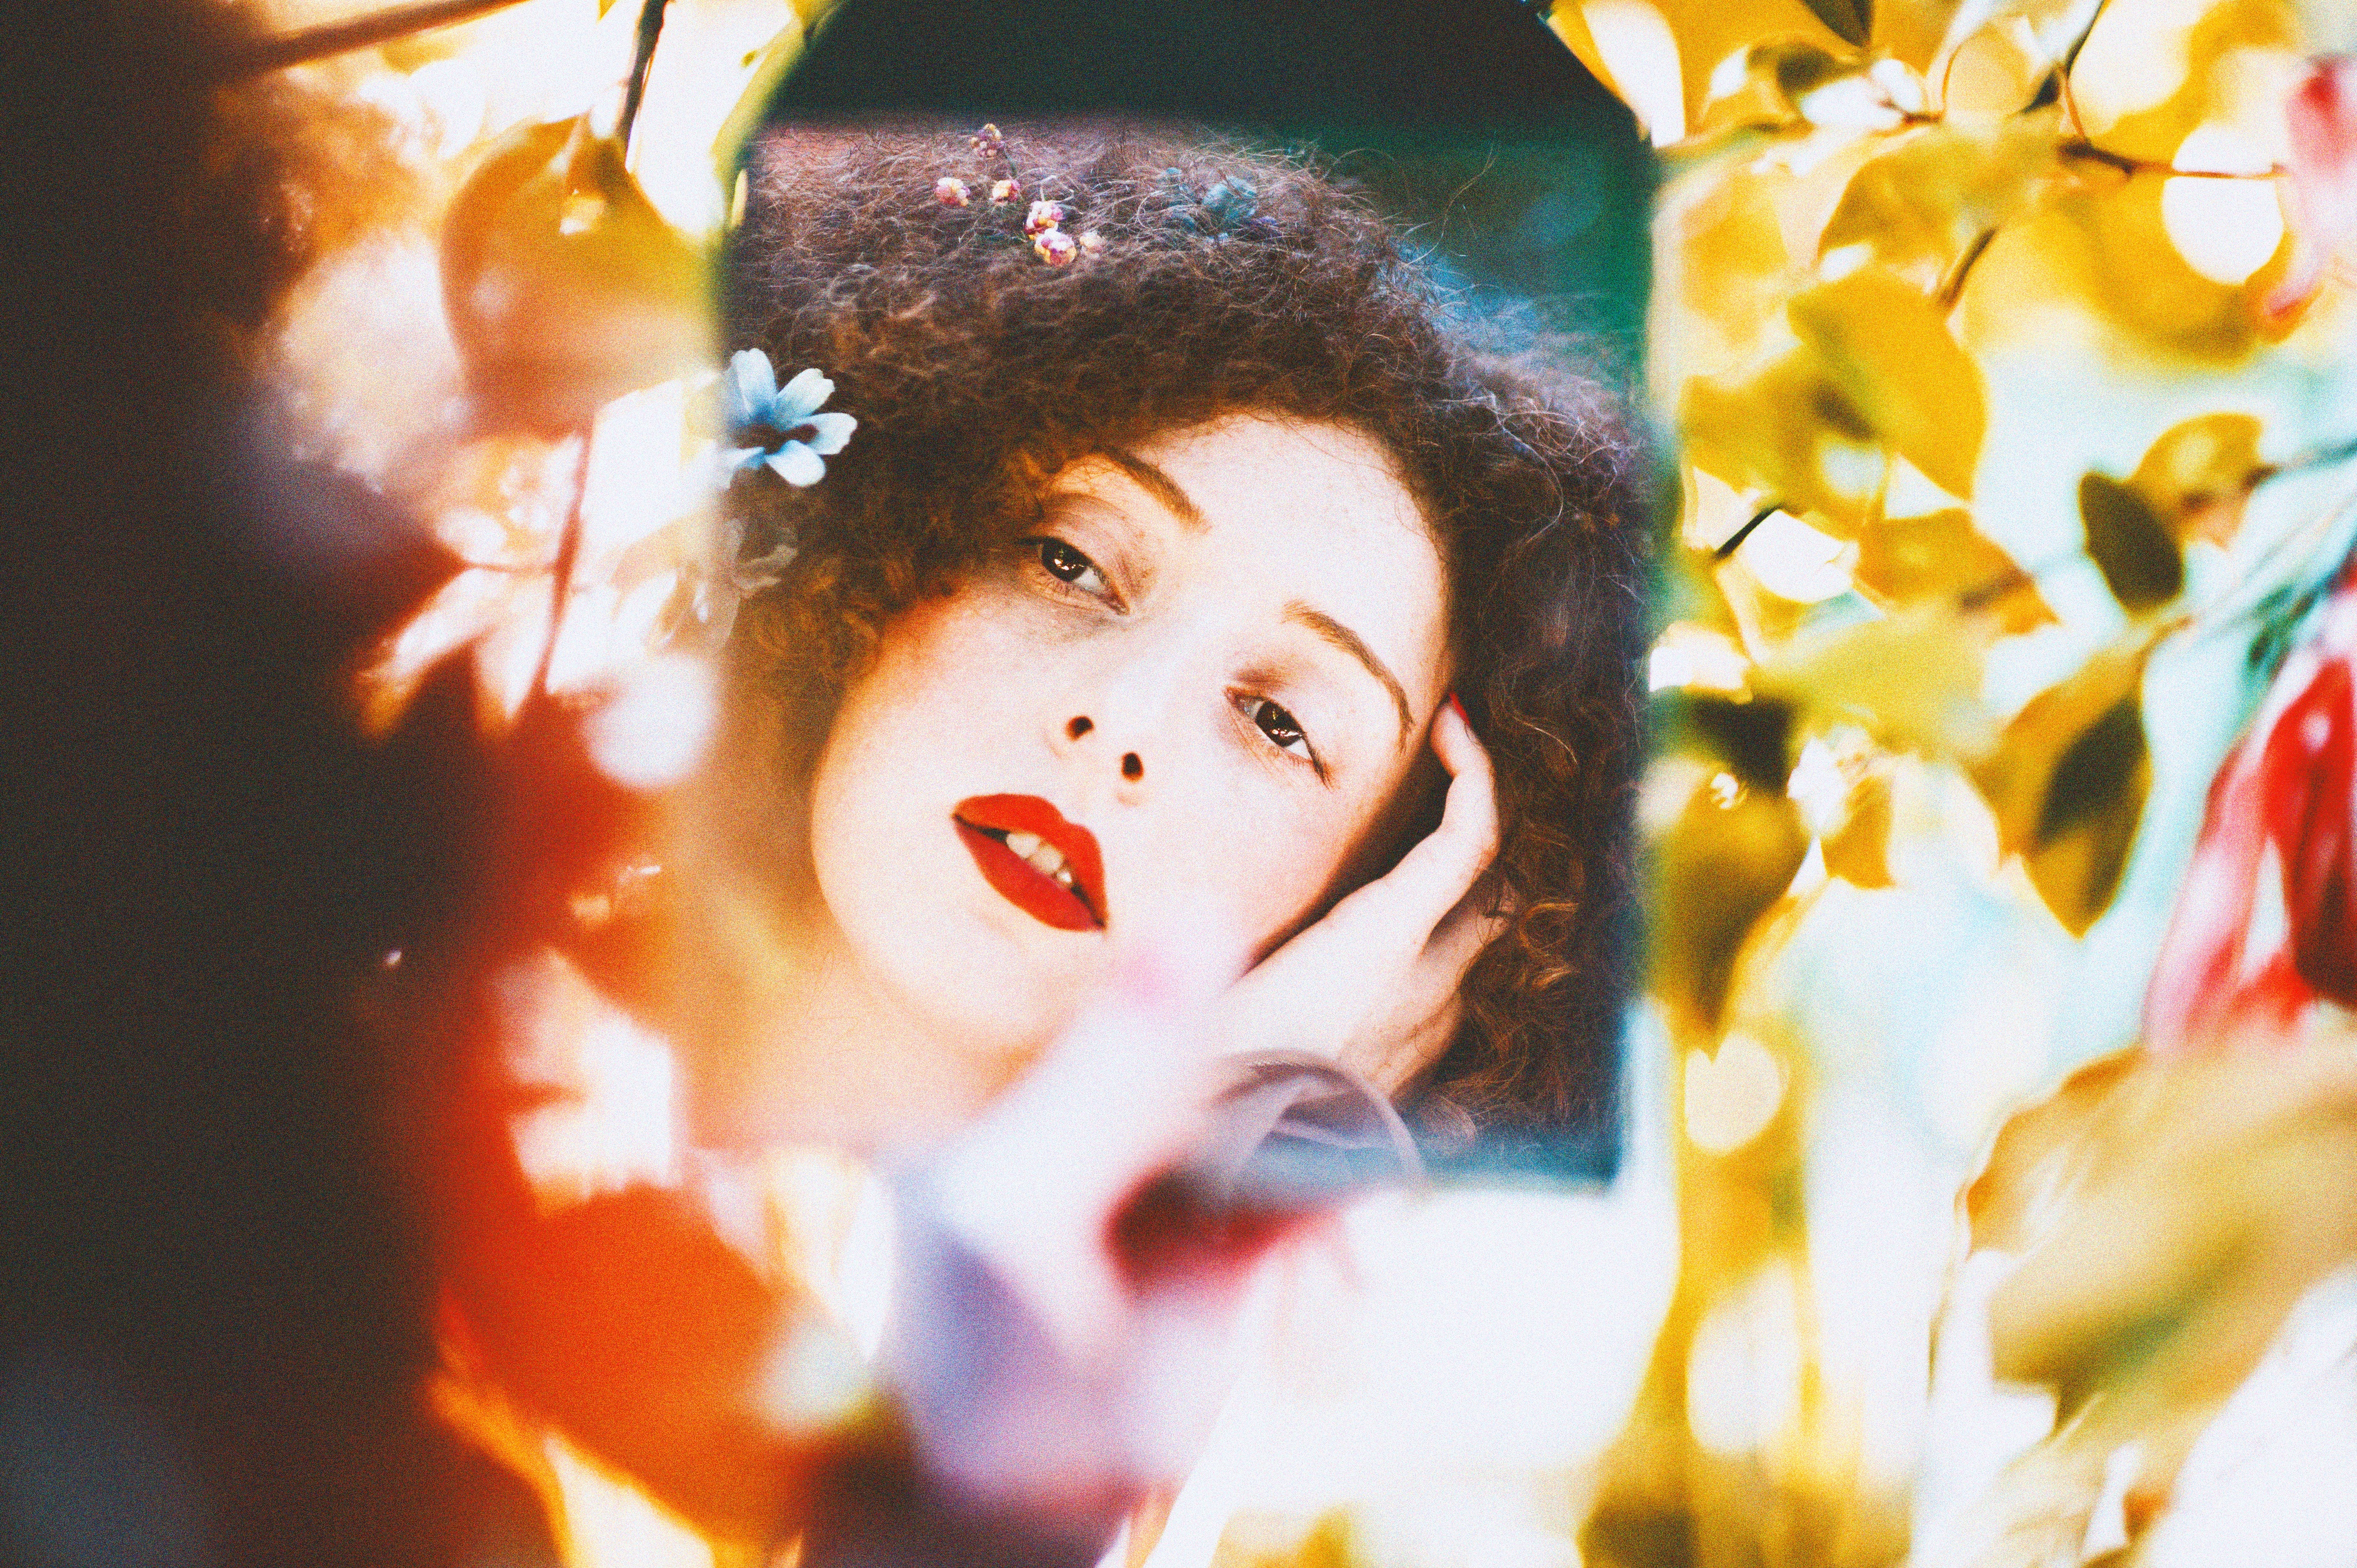
person, woman, photography, flower, portrait, color, autumn, romance, child, lady, season, mirror, beauty, portait